St. Servatius Church

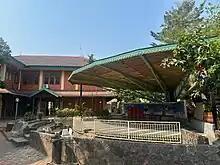
Church yard and its theater

Parish of Santo Servatius Kampung Sawah itself is a splinter from the Kampung Sawah Protestant Church which was pioneered by F. L. Anthing. In 1895 the Kampung Sawah Protestant congregation split into three opposing factions. The first fraction is the Laban teacher group based in "Kampung Sawah barat", the second faction is the Yoseh group which holds services in "Kampung Sawah timur" and the third faction is the Nathanael teacher group who chose Roman Catholicism to enter Kampung Sawah. Guru Nathanael himself did this after he was fired from his position as an assistant teacher at the Kampung Sawah Protestant Church. He then sought help from the Jakarta Cathedral church located in Banteng Square, Jakarta. October 6 is considered to be the birthday of the Kampung Sawah Catholics (the initial name for the Parish of "Santo Servatius Kampung Sawah") after Pastor Schweitz baptized 18 children in Kampung Sawah.